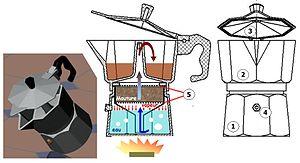
Image réalisée avec différents logiciels (word, solidworks, MS paint) Principe de la cafetière italienne. Cuve contenant l'eau contact avec la source de chaleur. Verseuse récupérant le breuvage Couvercle (doit être fermé pendant la montée du café
Le café est une boisson énergisante psychotrope stimulante, obtenue à partir des graines torréfiées de diverses variétés de caféier, de l'arbuste caféier, du genre Coffea. Il fait partie des trois principales boissons contenant de la caféine les plus consommées dans le monde, avec le thé et le maté.